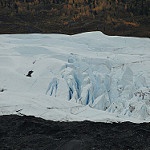
Scene: Outdoor